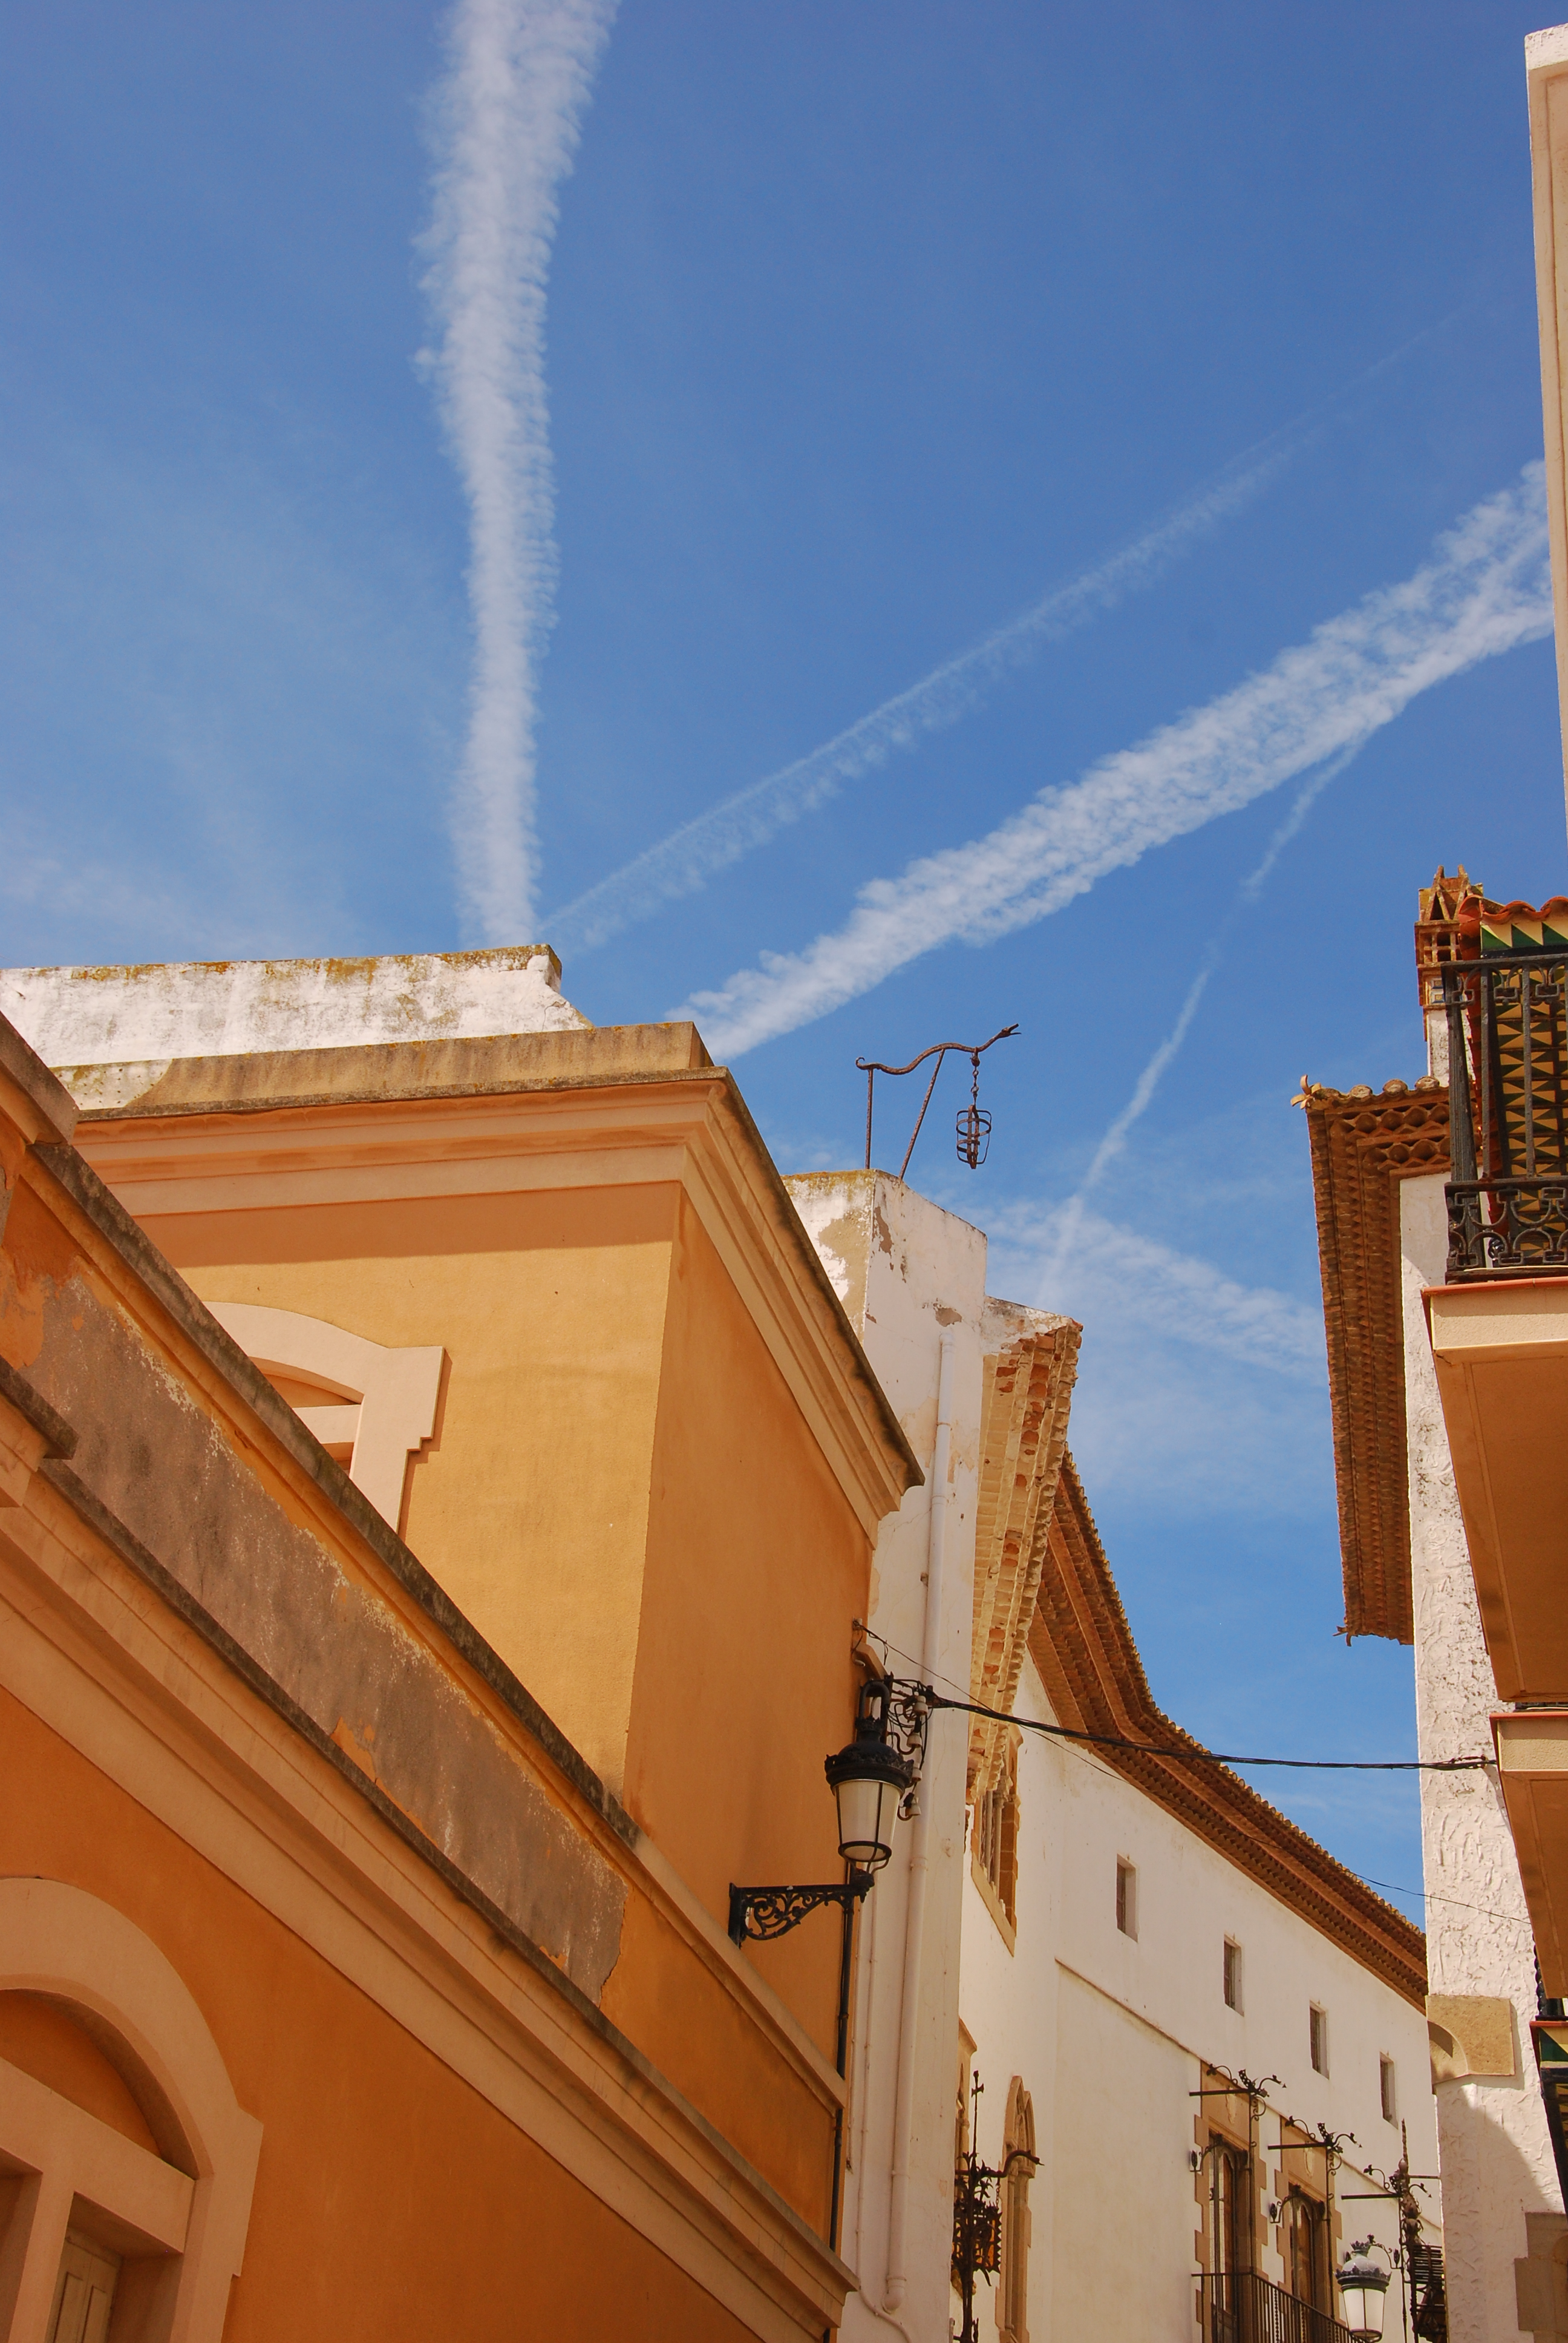
architecture, sky, house, roof, wall, construction, facade, nikon, free, spain, costa, d80, daurada, sitges, outdoor structure